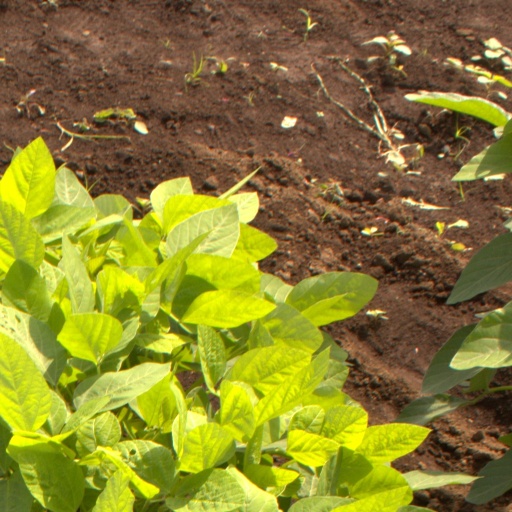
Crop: soybean